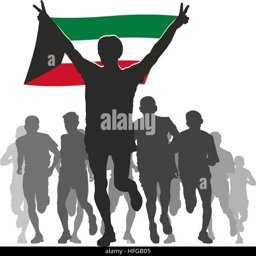
athlete with the flag at the finish